Traditions of Pomona College

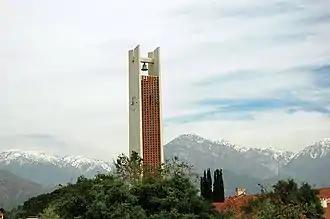
The Smith Memorial Tower chimes on the 47th minute of the hour, a reflection of Pomona College's obsession with the number 47.

Numerous traditions have been established at Pomona College, a highly selective liberal arts college in Claremont, California, since its founding in 1887. They have varying levels of popularity, longevity, and institutional recognition. Taken together, they are a significant component of the school's culture and identity, promoting social cohesion among students and other community members.